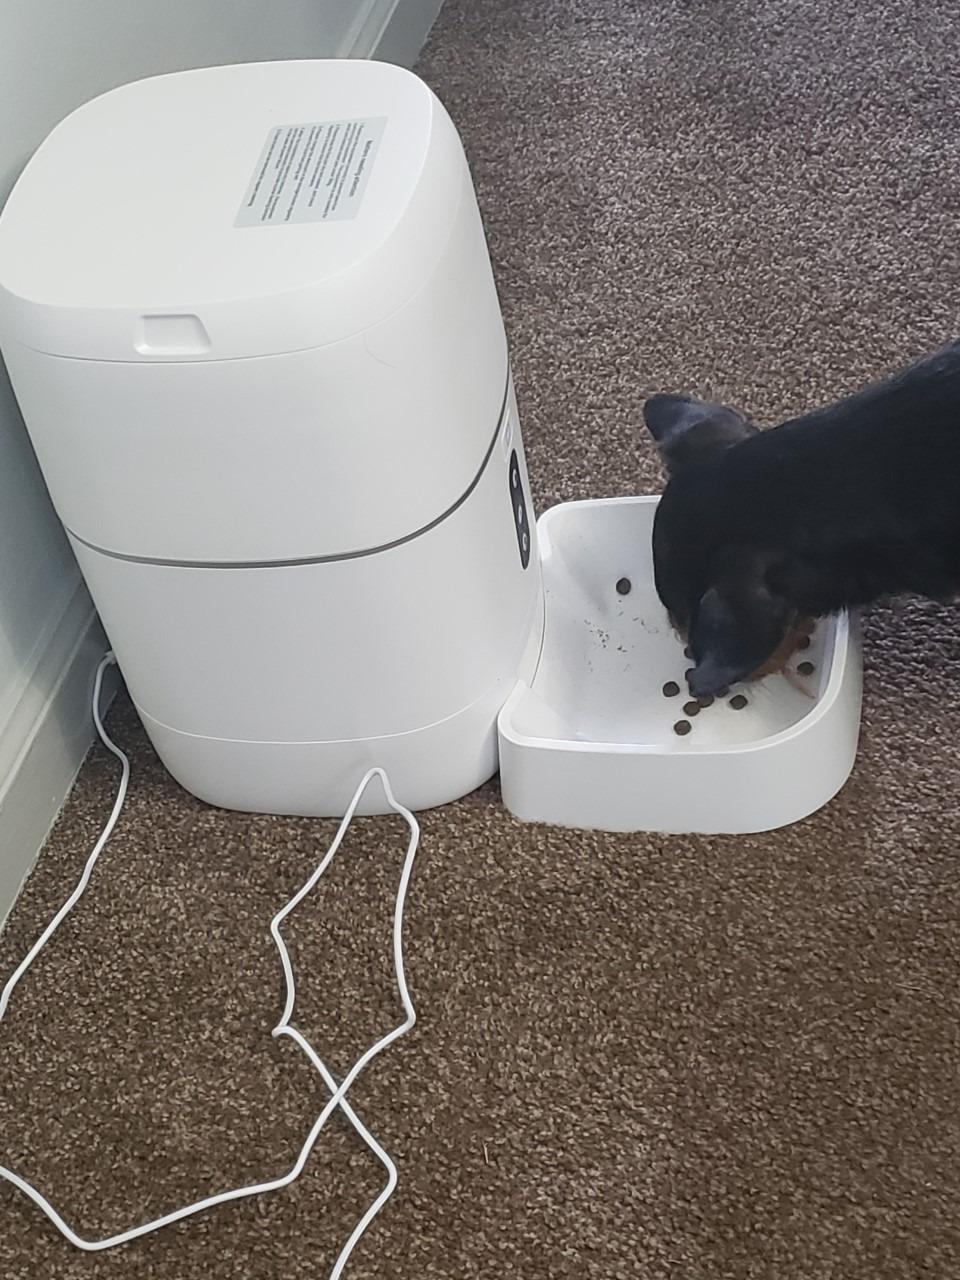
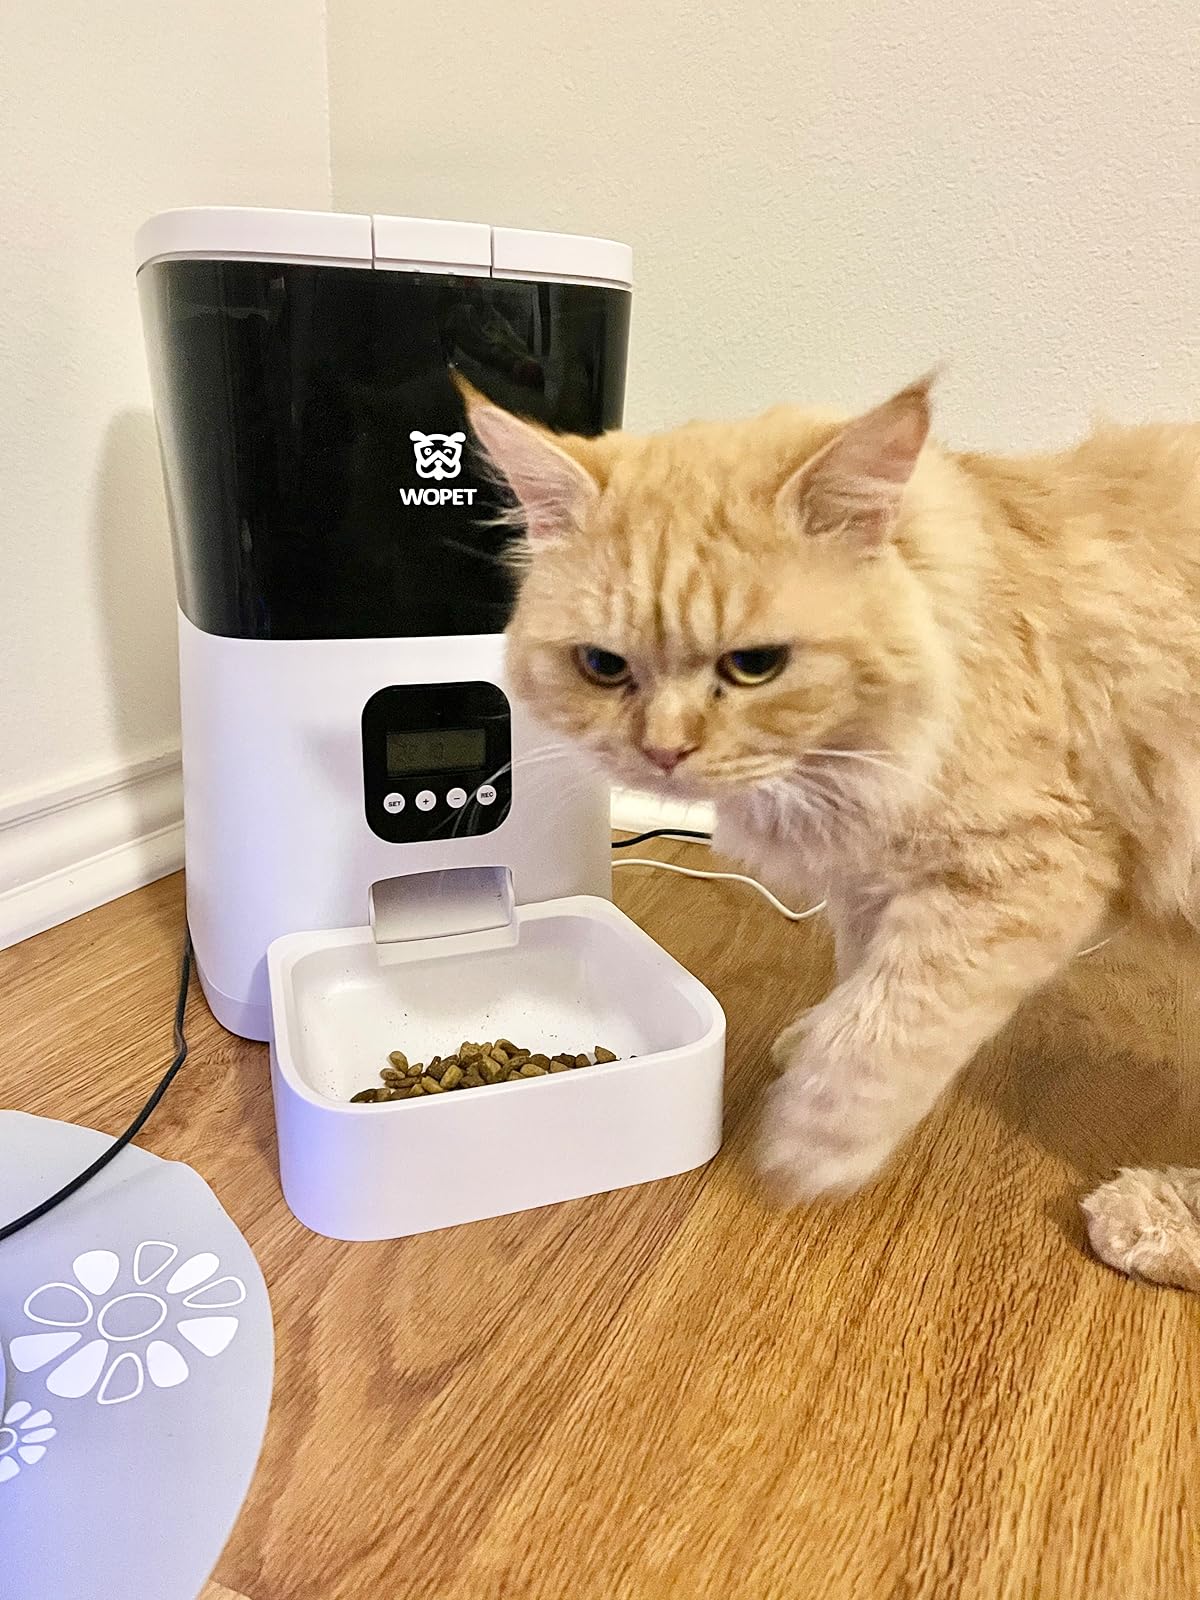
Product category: items_feeder
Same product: no